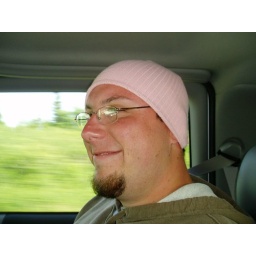
Me in a little pink hat